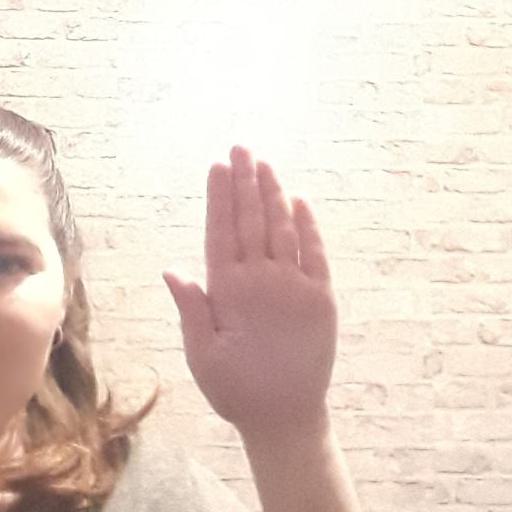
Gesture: stop